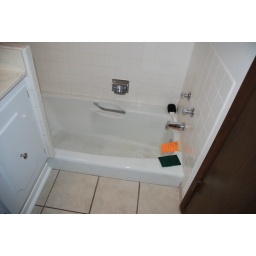
bathtub in master bathroom